The Sheer

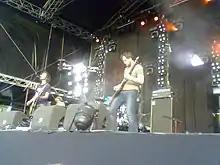
The Sheer performing in Zwolle (2006).

The Sheer is a Dutch band playing pop and melodic rock music.